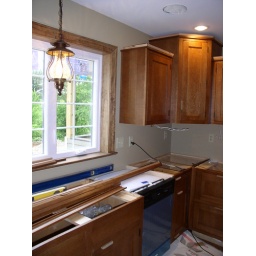
Love the kitchen light over the sink